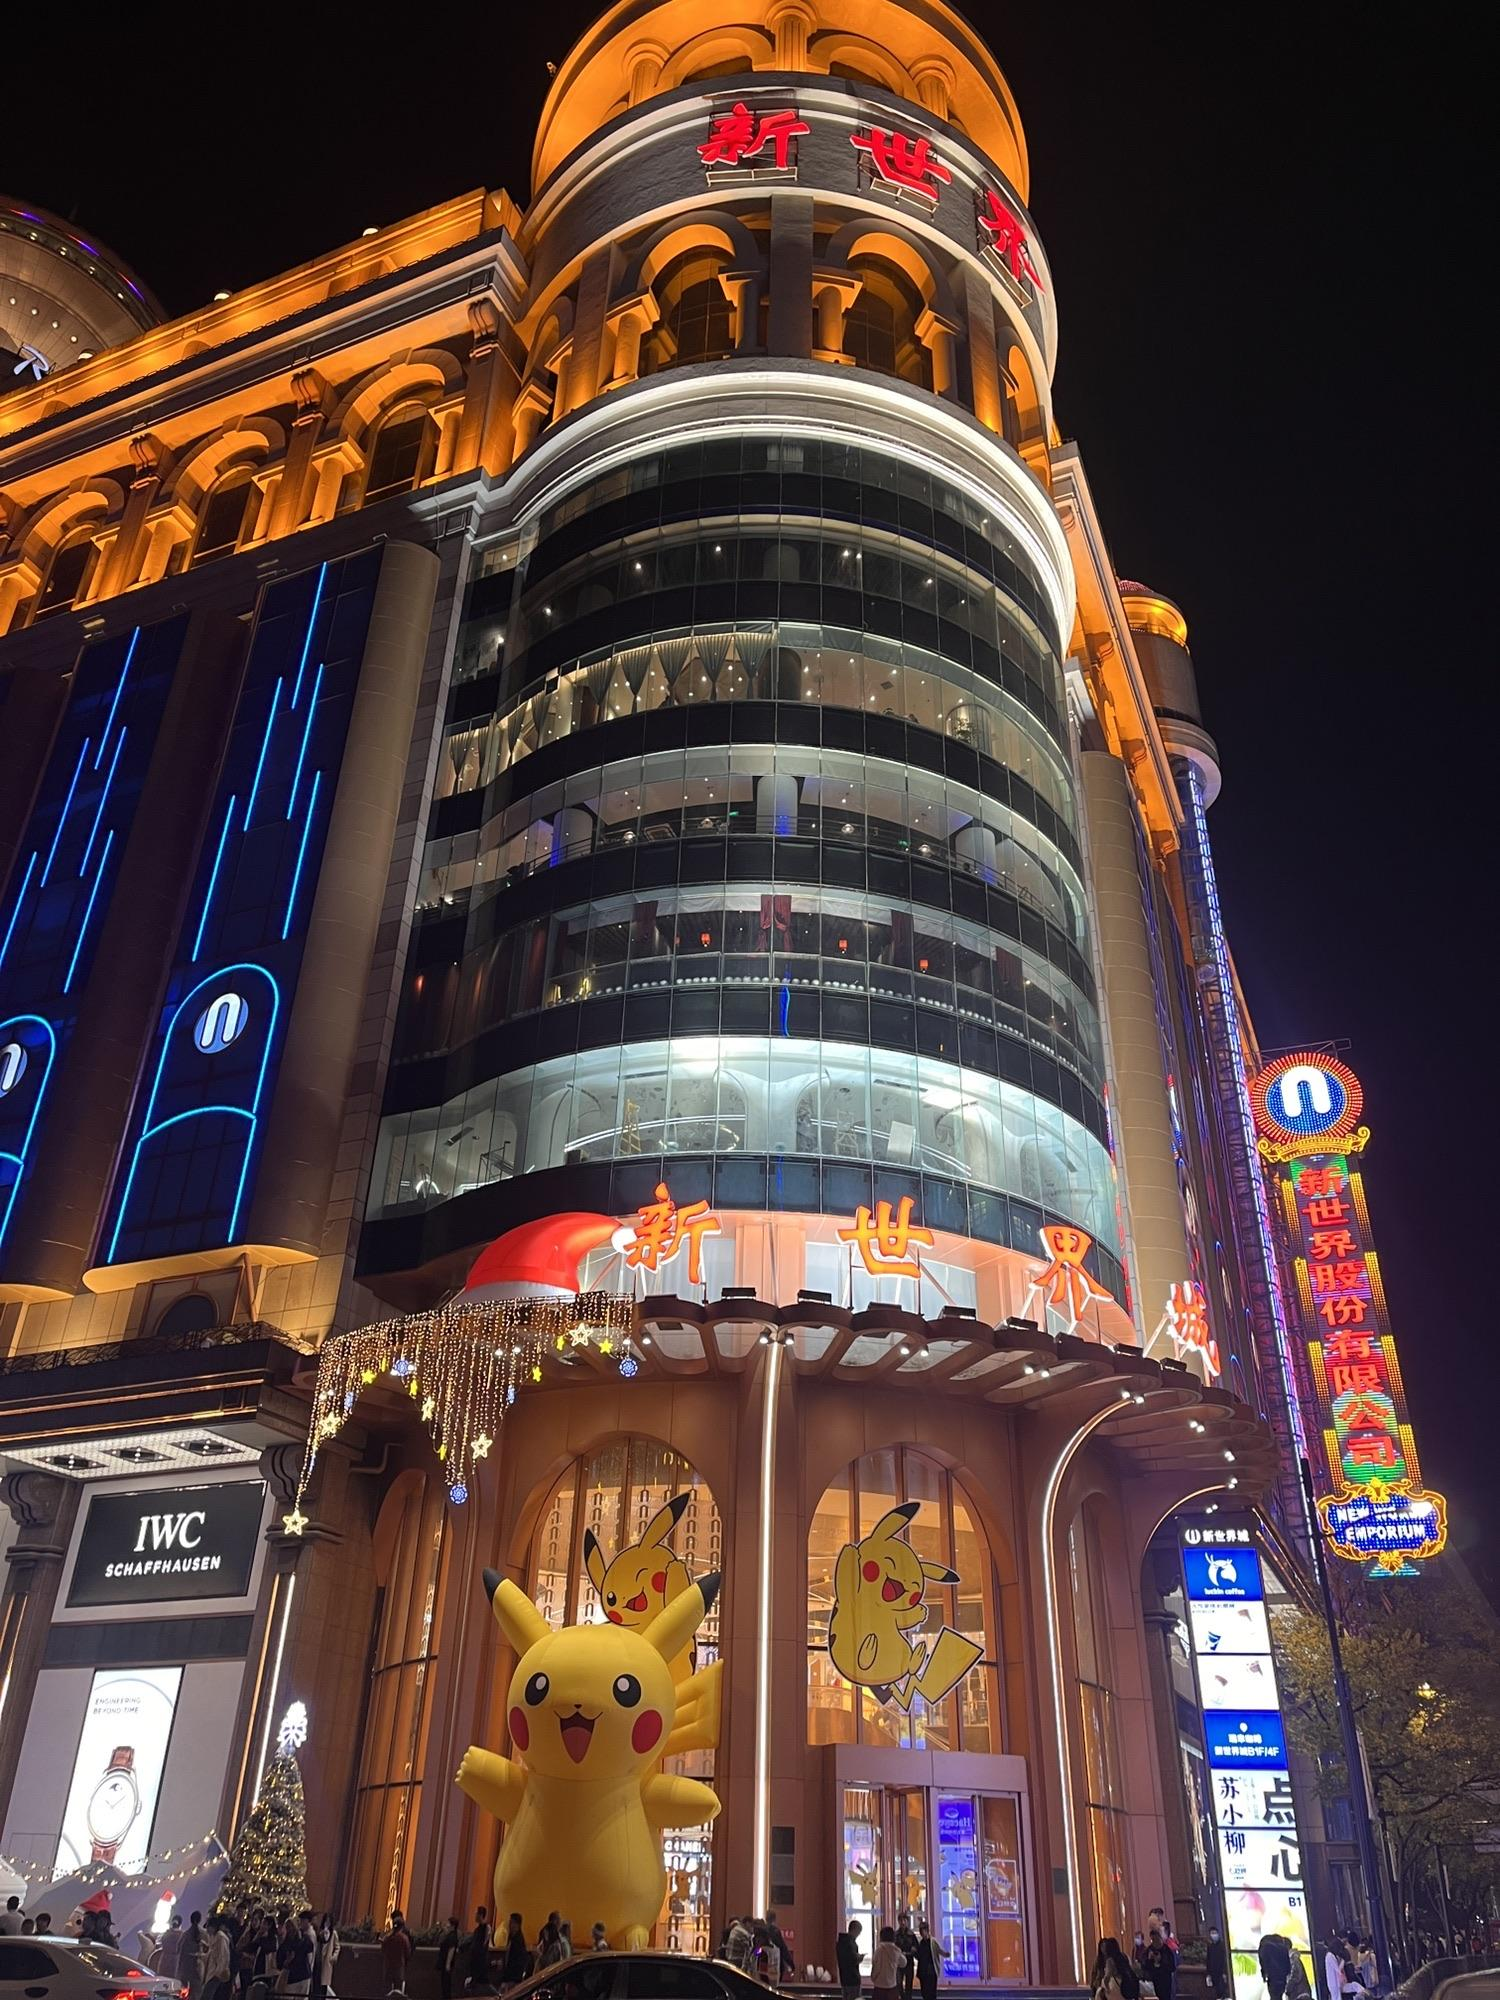
地标名称：新世界城
所在城市：上海市·黄浦区